Princeton Graded School

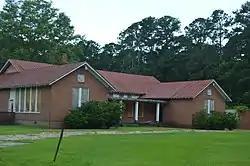
Facade

Princeton Graded School is a historic Rosenwald school located at Princeton, Johnston County, North Carolina. It was built in 1925–1926, is a six-teacher, H-shaped frame school building sheathed in brick. The building has two additions: a one-story, brick hip-roof extension containing two bathrooms; and a low, one-story, brick, asymmetrical gable-roof section that housed the furnace. It retains an original shed-roof porch supported by Doric order posts. Also on the property are a contributing cemetery (ca. 1934-1961) with less than 20 visible markers and a septic tank (c. 1950). The school was closed by 1973.